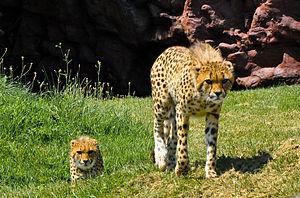
Le Zoo de Toronto est un parc zoologique canadien situé à Toronto, capitale de la province de l'Ontario. Le zoo fut fondé le 15 août 1974. Avant les fusions municipales de 1998, le zoo était connu sous le nom de Metropolitan Toronto Zoo. Le zoo est situé à proximité de la rivière Rouge et du Parc de la Rouge.